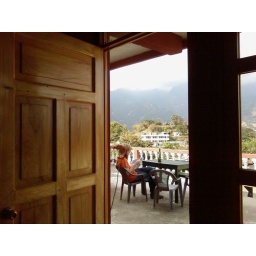
in San Pedro, a double bed with private bathroom and hot water shower, with this view, cost 100Q (7.5Q=$1)